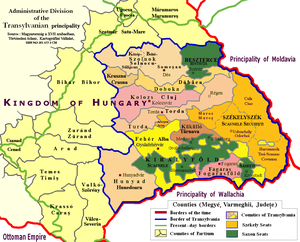
La Révolte de Bobâlna ou révolte paysanne de Transylvanie est un mouvement qui a éclaté en avril 1437 au sein de la Principauté de Transylvanie. Il s'est terminé en février 1438.
L'Union des trois nations ou Union fraternelle était un pacte d'aide mutuelle proclamé à Kápolna le 16 septembre 1437 et réaffirmée au camp de Turda le 2 février 1438 par les trois classes privilégiées de Transylvanie : la noblesse, la bourgeoisie saxonne et les Sicules qui avaient un statut spécial dans le royaume de Hongrie. L'Union se forma en réaction contre la révolte de Bobâlna de 1437, conduite par un baronnet magyarisé, Anton Budai Nagy.
L’histoire de la Transylvanie comprend :
Fehér est un ancien comitat de la Principauté de Transylvanie et du royaume de Hongrie, créé en 1003 peu après la fondation de l'État hongrois. Il disparaît au XVIIIᵉ siècle.
L'Université saxonne de Transylvanie ou Universitas saxonne de Transylvanie est l'ancien territoire germanophone des Saxons transylvains, en principauté de Transylvanie, créé en 1486 par Mathias Corvin, roi de Hongrie, pour regrouper les différents sièges saxons de la Fondation royale. Ce statut leur permettait de bénéficier d'une représentation et d'une large autonomie politique. Les Saxons élisaient ainsi le Comes Saxonum, juge royal d'Hermannstadt et joupan des Saxons transylvains.
Marosszék ou Siège de Maros est un ancien territoire administratif du royaume de Hongrie et de la principauté de Transylvanie, créé au XIIIᵉ siècle comme une composante du Pays sicule.